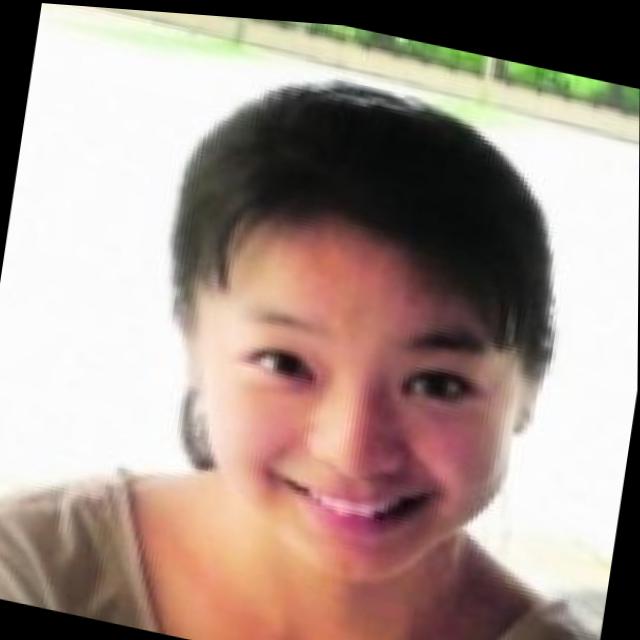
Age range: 13-20